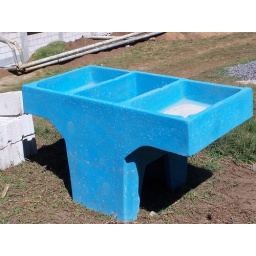
Here is a brand new kitchen sink called a pila for our school in Chuchuca Guatemala.